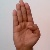
The image shows a hand gesture representing the letter 'B' in Indian Sign Language.